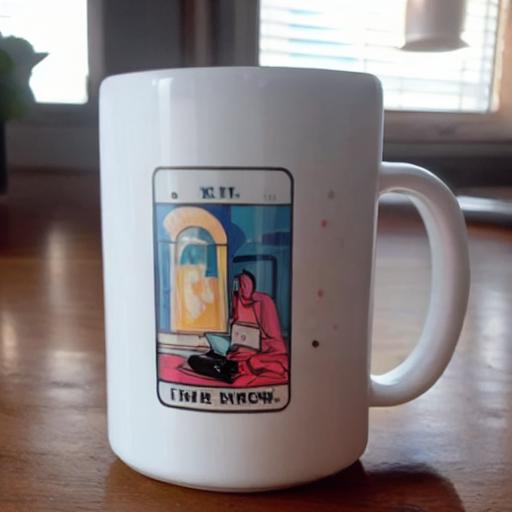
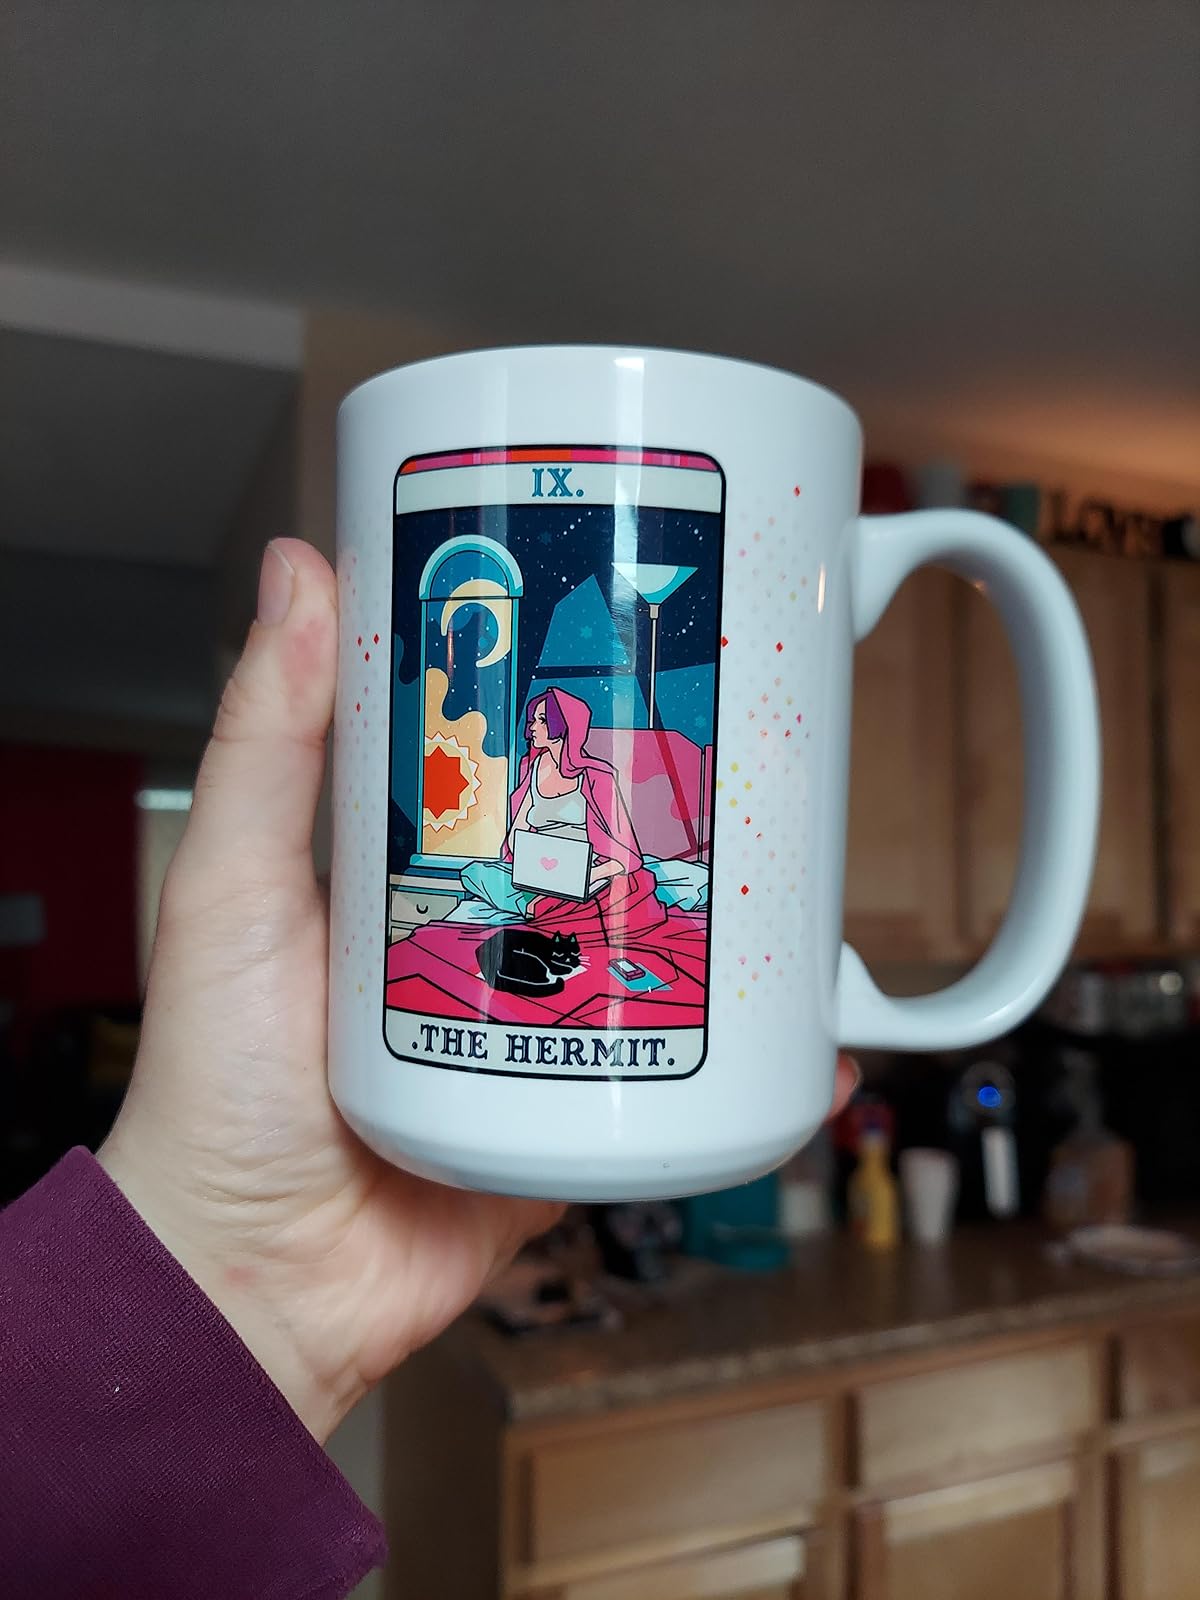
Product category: items_mug
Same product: no